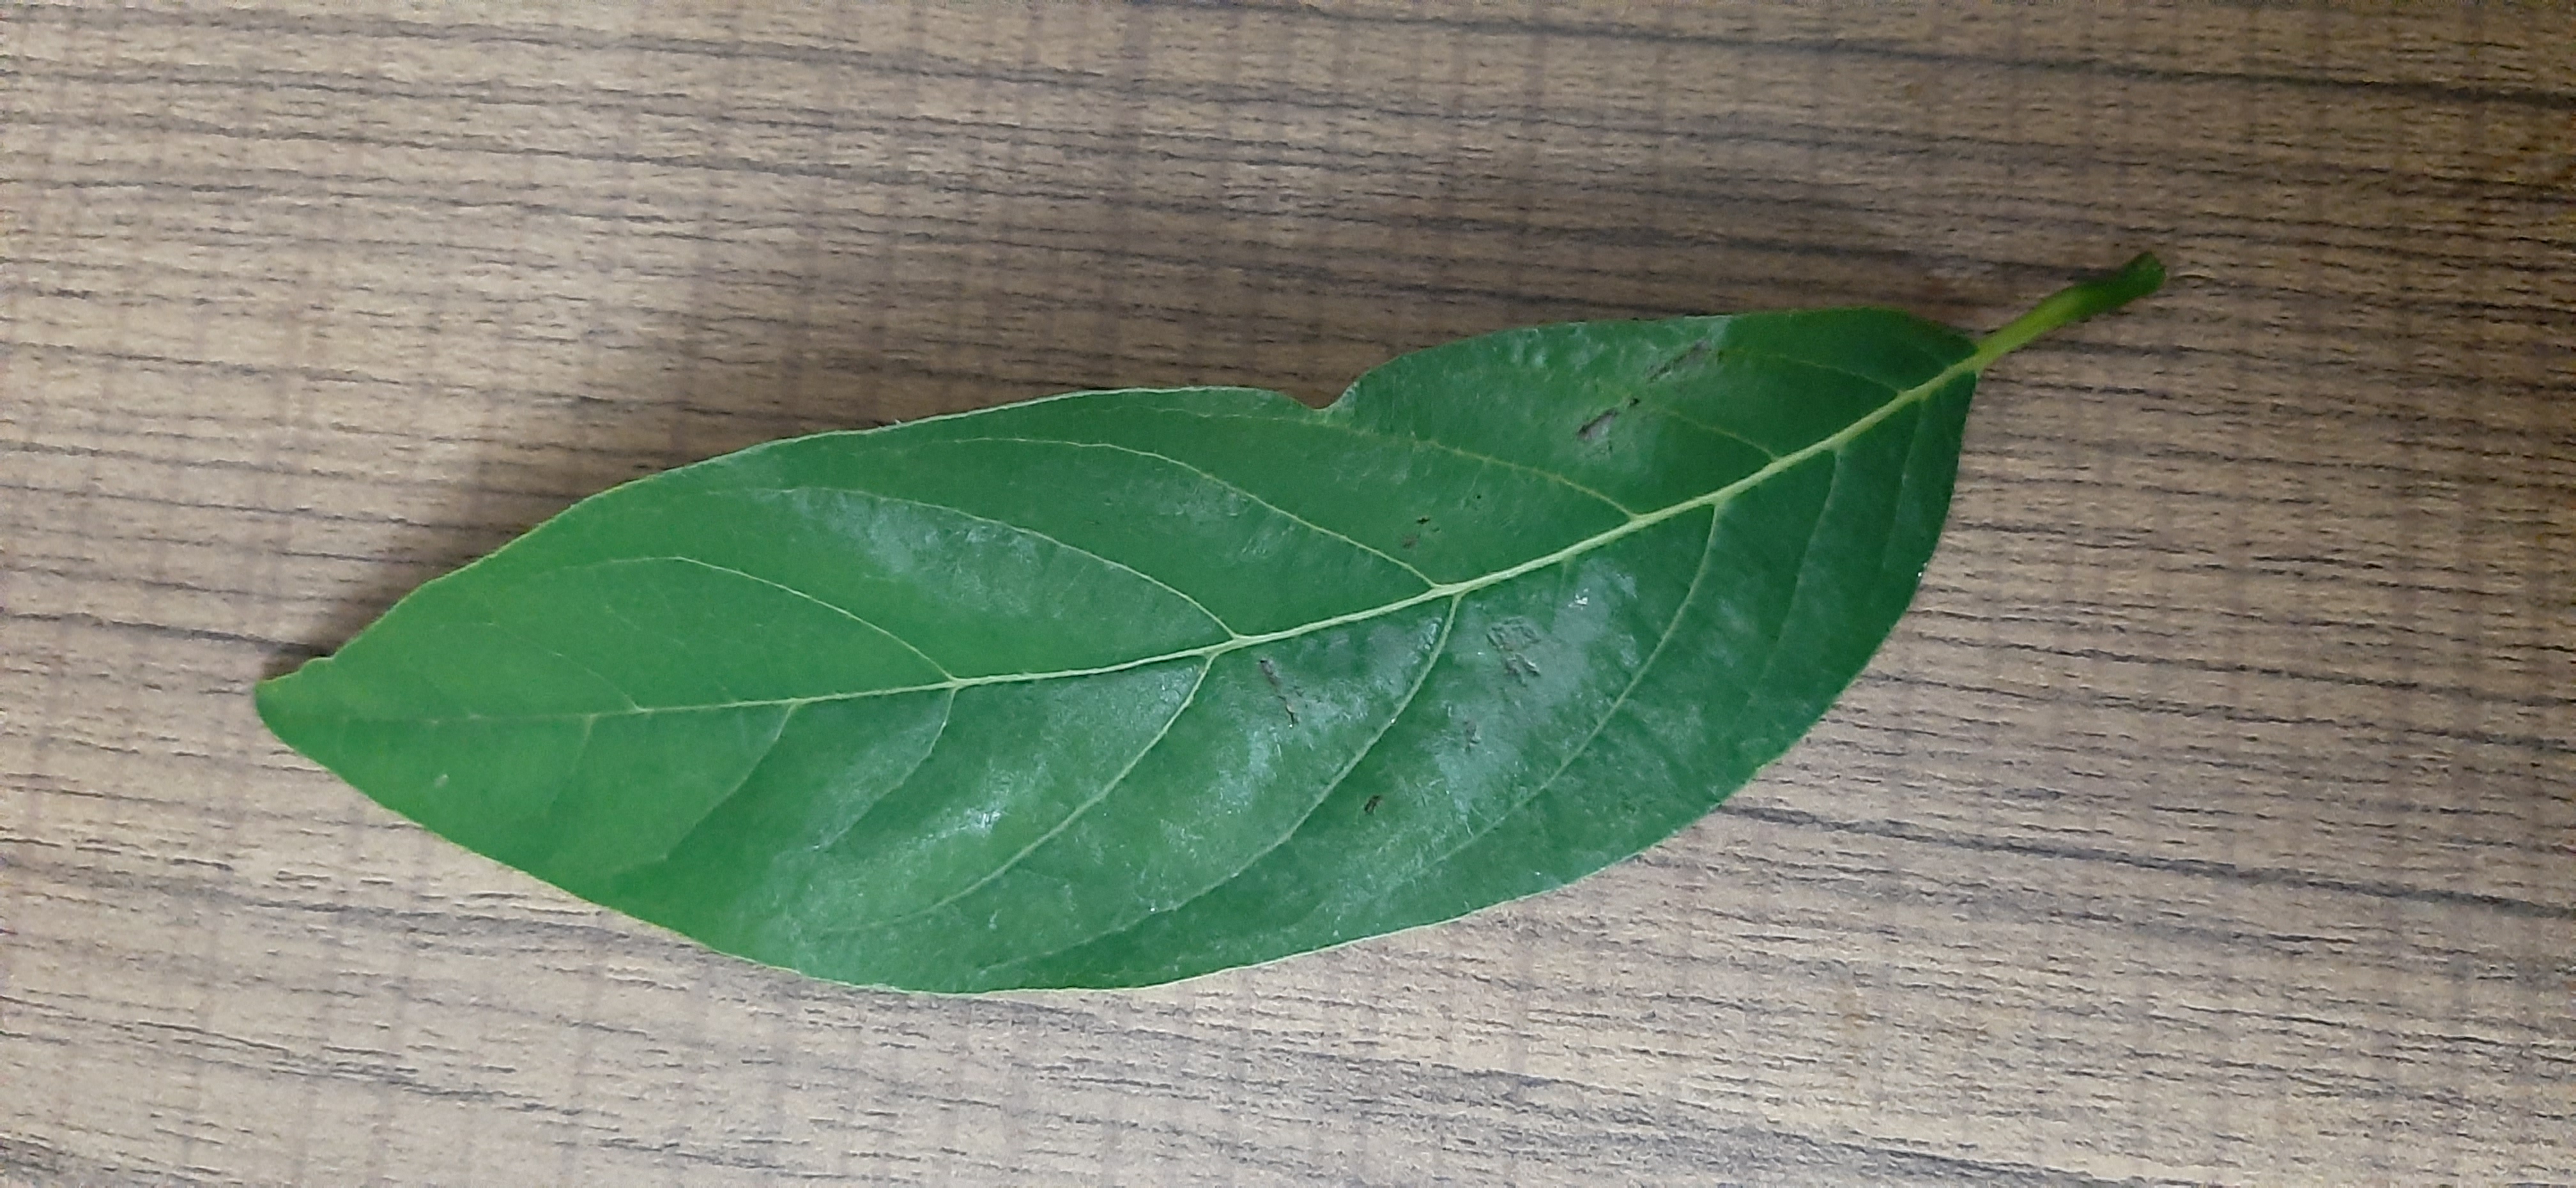
Plant: Seethapala